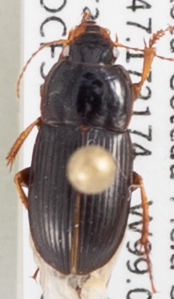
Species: Harpalus opacipennis
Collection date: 2020-07-28
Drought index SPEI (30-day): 0.39
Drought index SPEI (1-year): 1.28
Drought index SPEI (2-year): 2.09